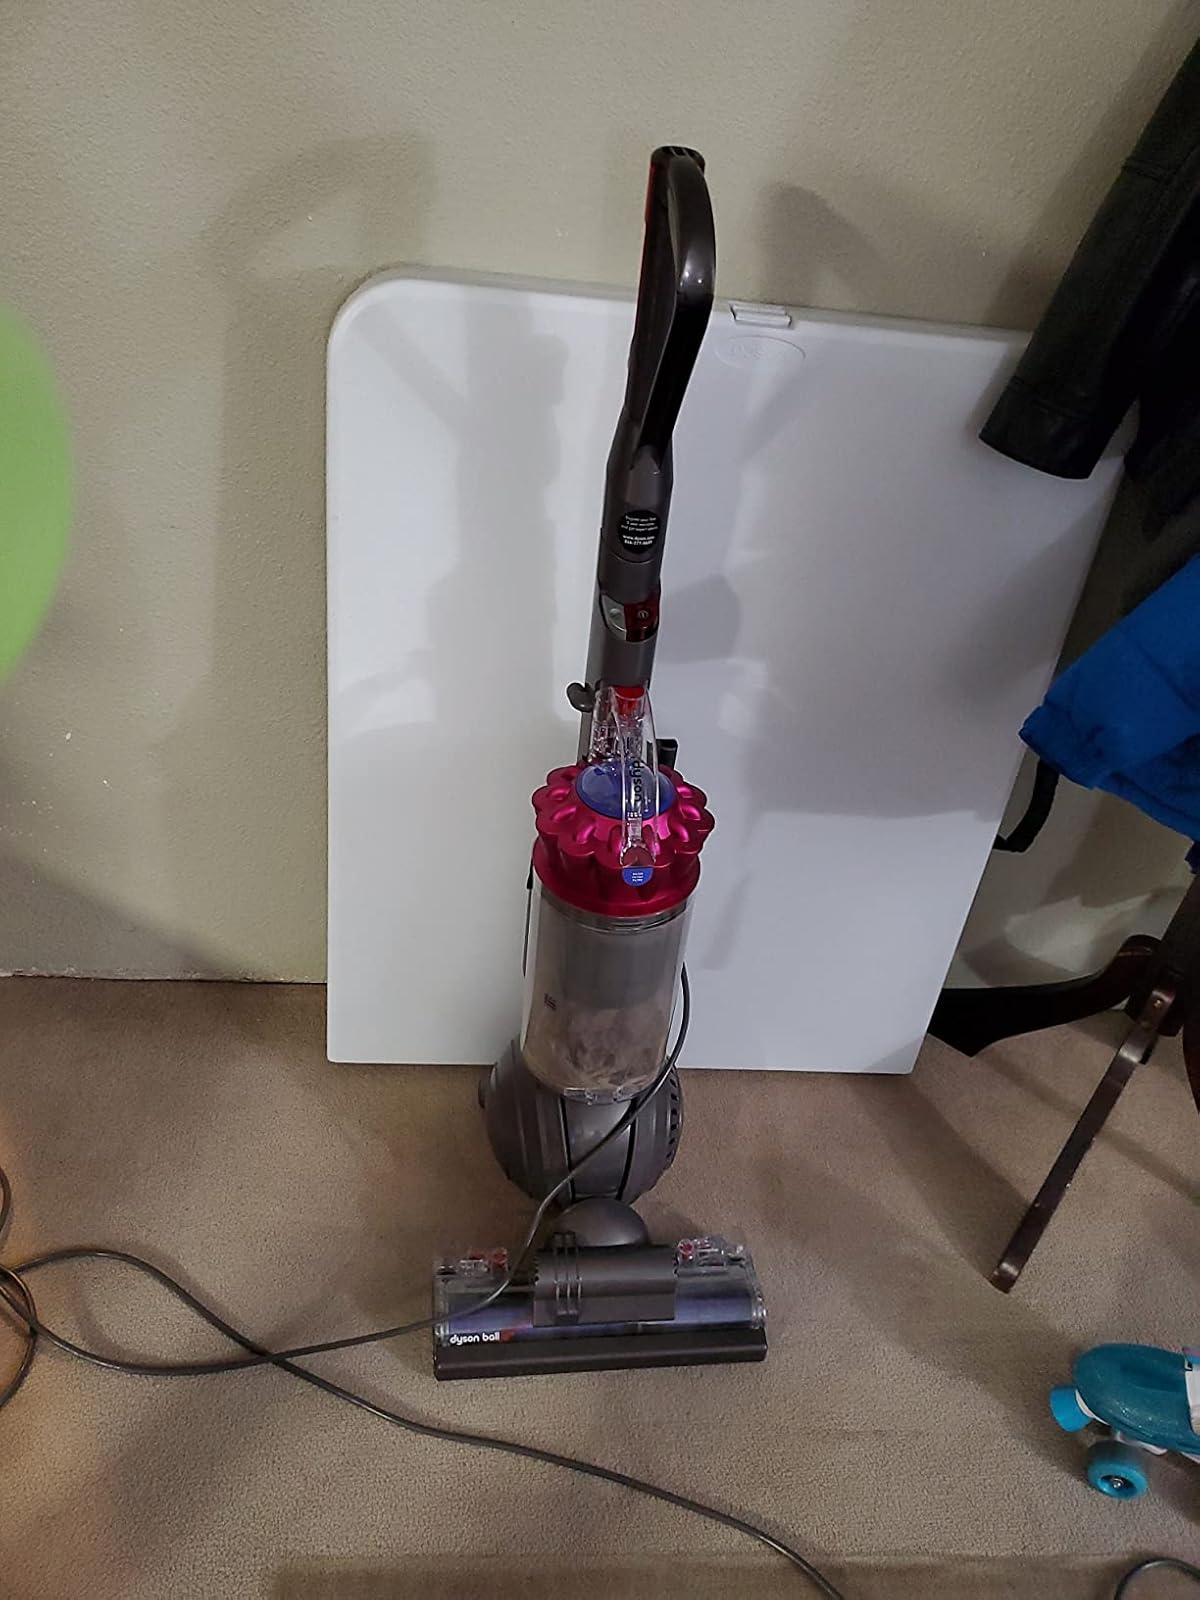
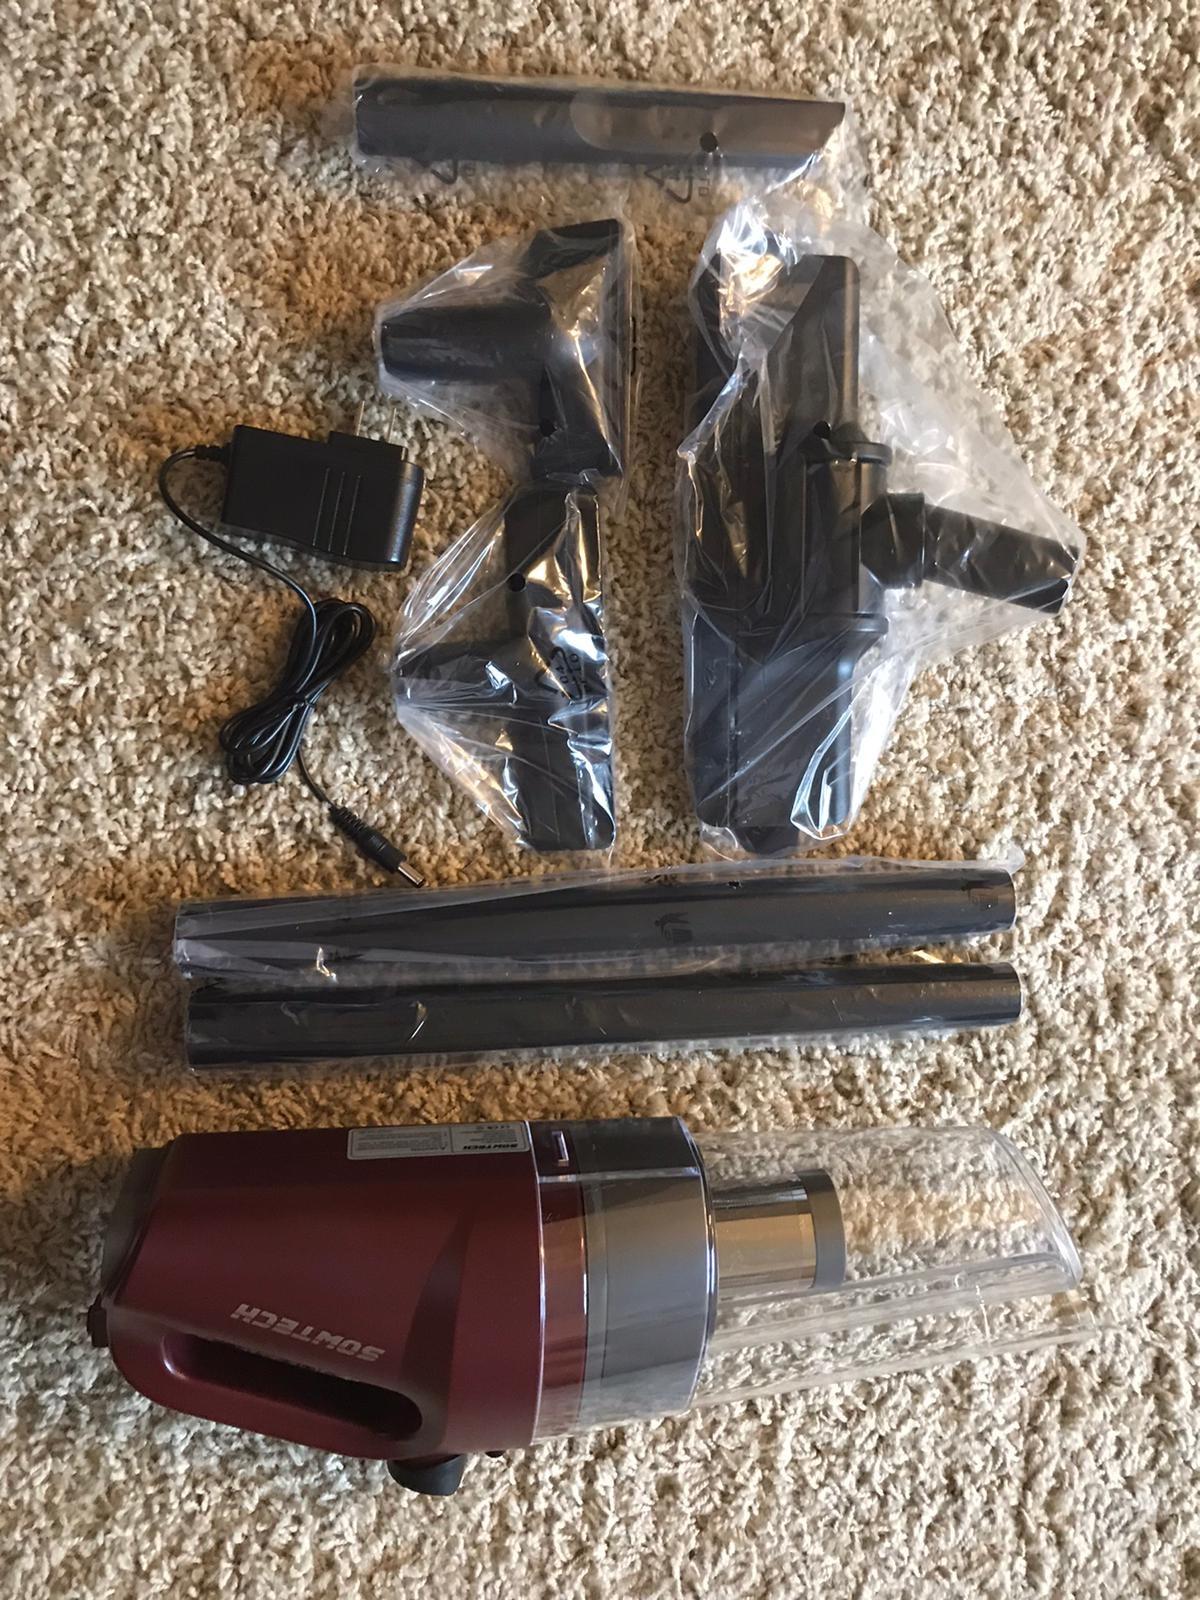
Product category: items_vacuum
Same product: no